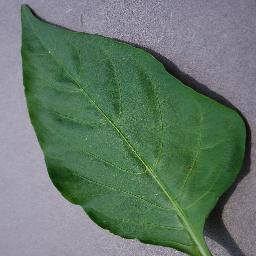
Label: Pepper,_bell___healthy